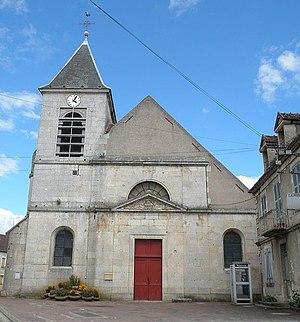
Église de Billy-sur-Oisy